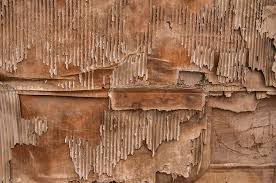
Label: cardboard